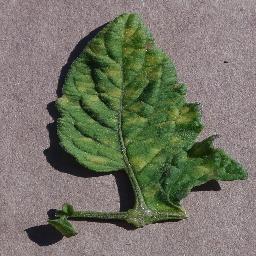
Label: Tomato___Leaf_Mold